Collier Hills

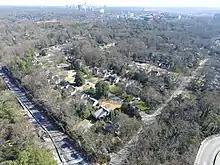
Collier Hills from Northside Drive / Echota intersection looking towards Buckhead

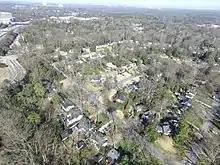
Collier Hills from I75/CSX intersection looking towards Vinings

Collier Hills is a residential neighborhood in Atlanta, Georgia. The area gets its name from the family whose homestead was broadly located in the southwest corner of the intersection of Peachtree St. and Collier Rd. Andrew Jackson Collier, a member of this family and early pioneer of the area, operated an antebellum grist mill off Tanyard Creek, near Collier Rd.